History of the constitution of the United Kingdom

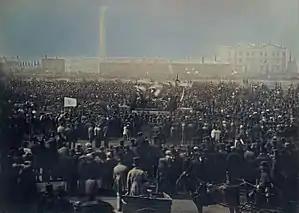
To demand democratic reform, the Chartists met on Kennington Common during the Revolutions of 1848.

While Elizabeth I maintained a protestant Church, under her successor James, who unified the Scottish and English Crowns, religious and political tensions grew as he asserted a divine right of Kings. In 1605, Guy Fawkes attempted to blow up Parliament, but was caught, tortured and executed. A wave of repression against catholics followed. James acceded to Puritan requests by commissioning the "King James Bible" in 1604, an English language translation and interpretation of the Bible completed in 1611. Possibly persuaded by his (secretly Catholic) wife, James exempted Catholics from paying tithes to the Anglican Church, but this caused a great decrease in Anglican Church revenue, so he quickly took those rights away.